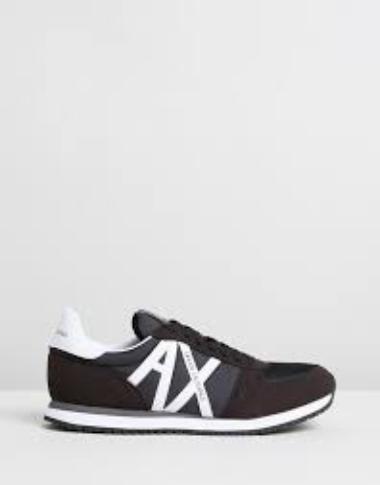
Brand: Armani Exchange
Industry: Clothes